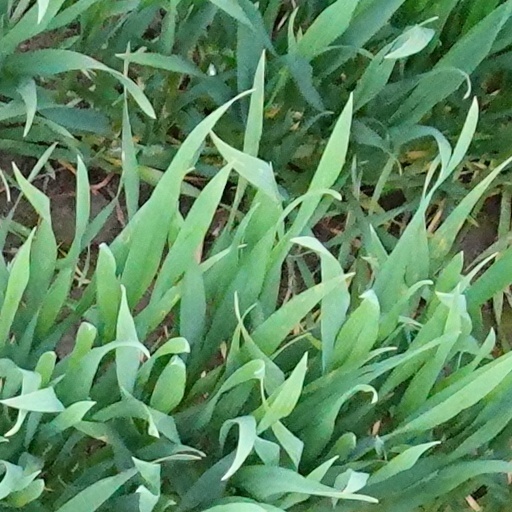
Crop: wheat